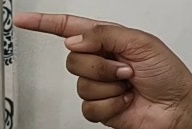
ASL sign: G